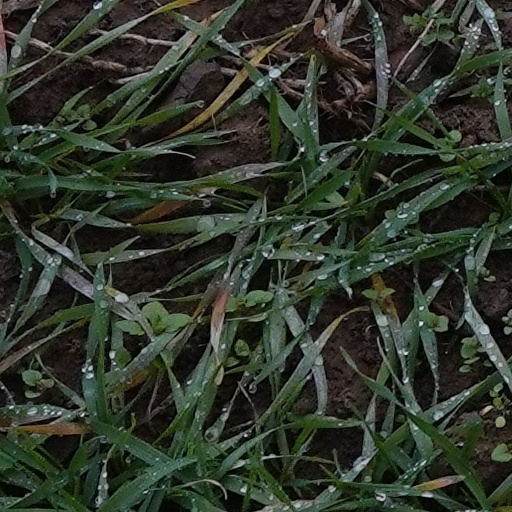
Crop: wheat